My Best Friend's Wedding

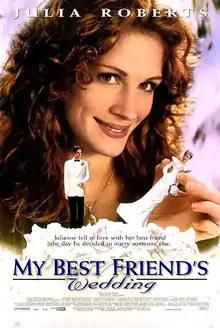
Theatrical release poster

My Best Friend's Wedding is a 1997 American romantic comedy film directed by P.J. Hogan from a screenplay by Ronald Bass who also produced. The film stars Julia Roberts, Dermot Mulroney, Cameron Diaz, and Rupert Everett.